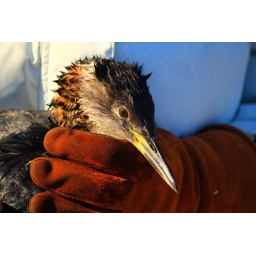
This is a bird that was rescued from a plastic bottle, it's head was stuck in it.